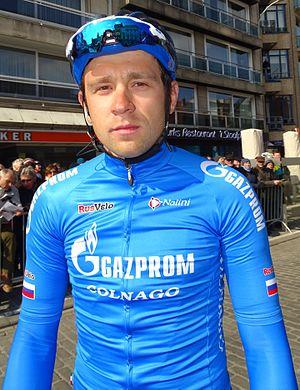
Reportage réalisé le mercredi 16 mars à l'occasion du départ de la Nokere Koerse 2016 à Deinze, Belgique.